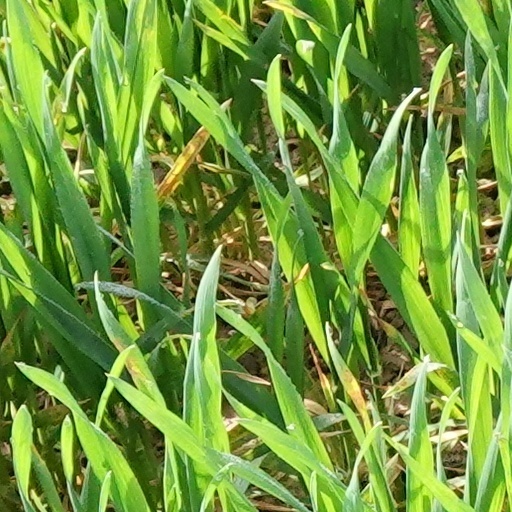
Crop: wheat